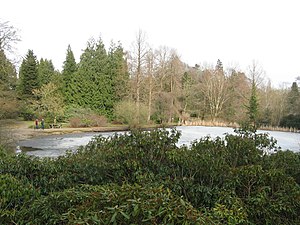
Forstbotanisk Have (Aarhus)
Forstbotanisk Have Aarhus
Forstbotanisk Have Aarhus
Forstbotanisk Have fra 1923 blev anlagt i Aarhus på en del af Skovridergårdens jord under ledelse af den daværende skovrider Niels Jørgen Bang. I området var der tidligere tørvegrave. Den ligger bag Marselisborg Slot og vest for Mindeparken med indgang fra Skovridervej.